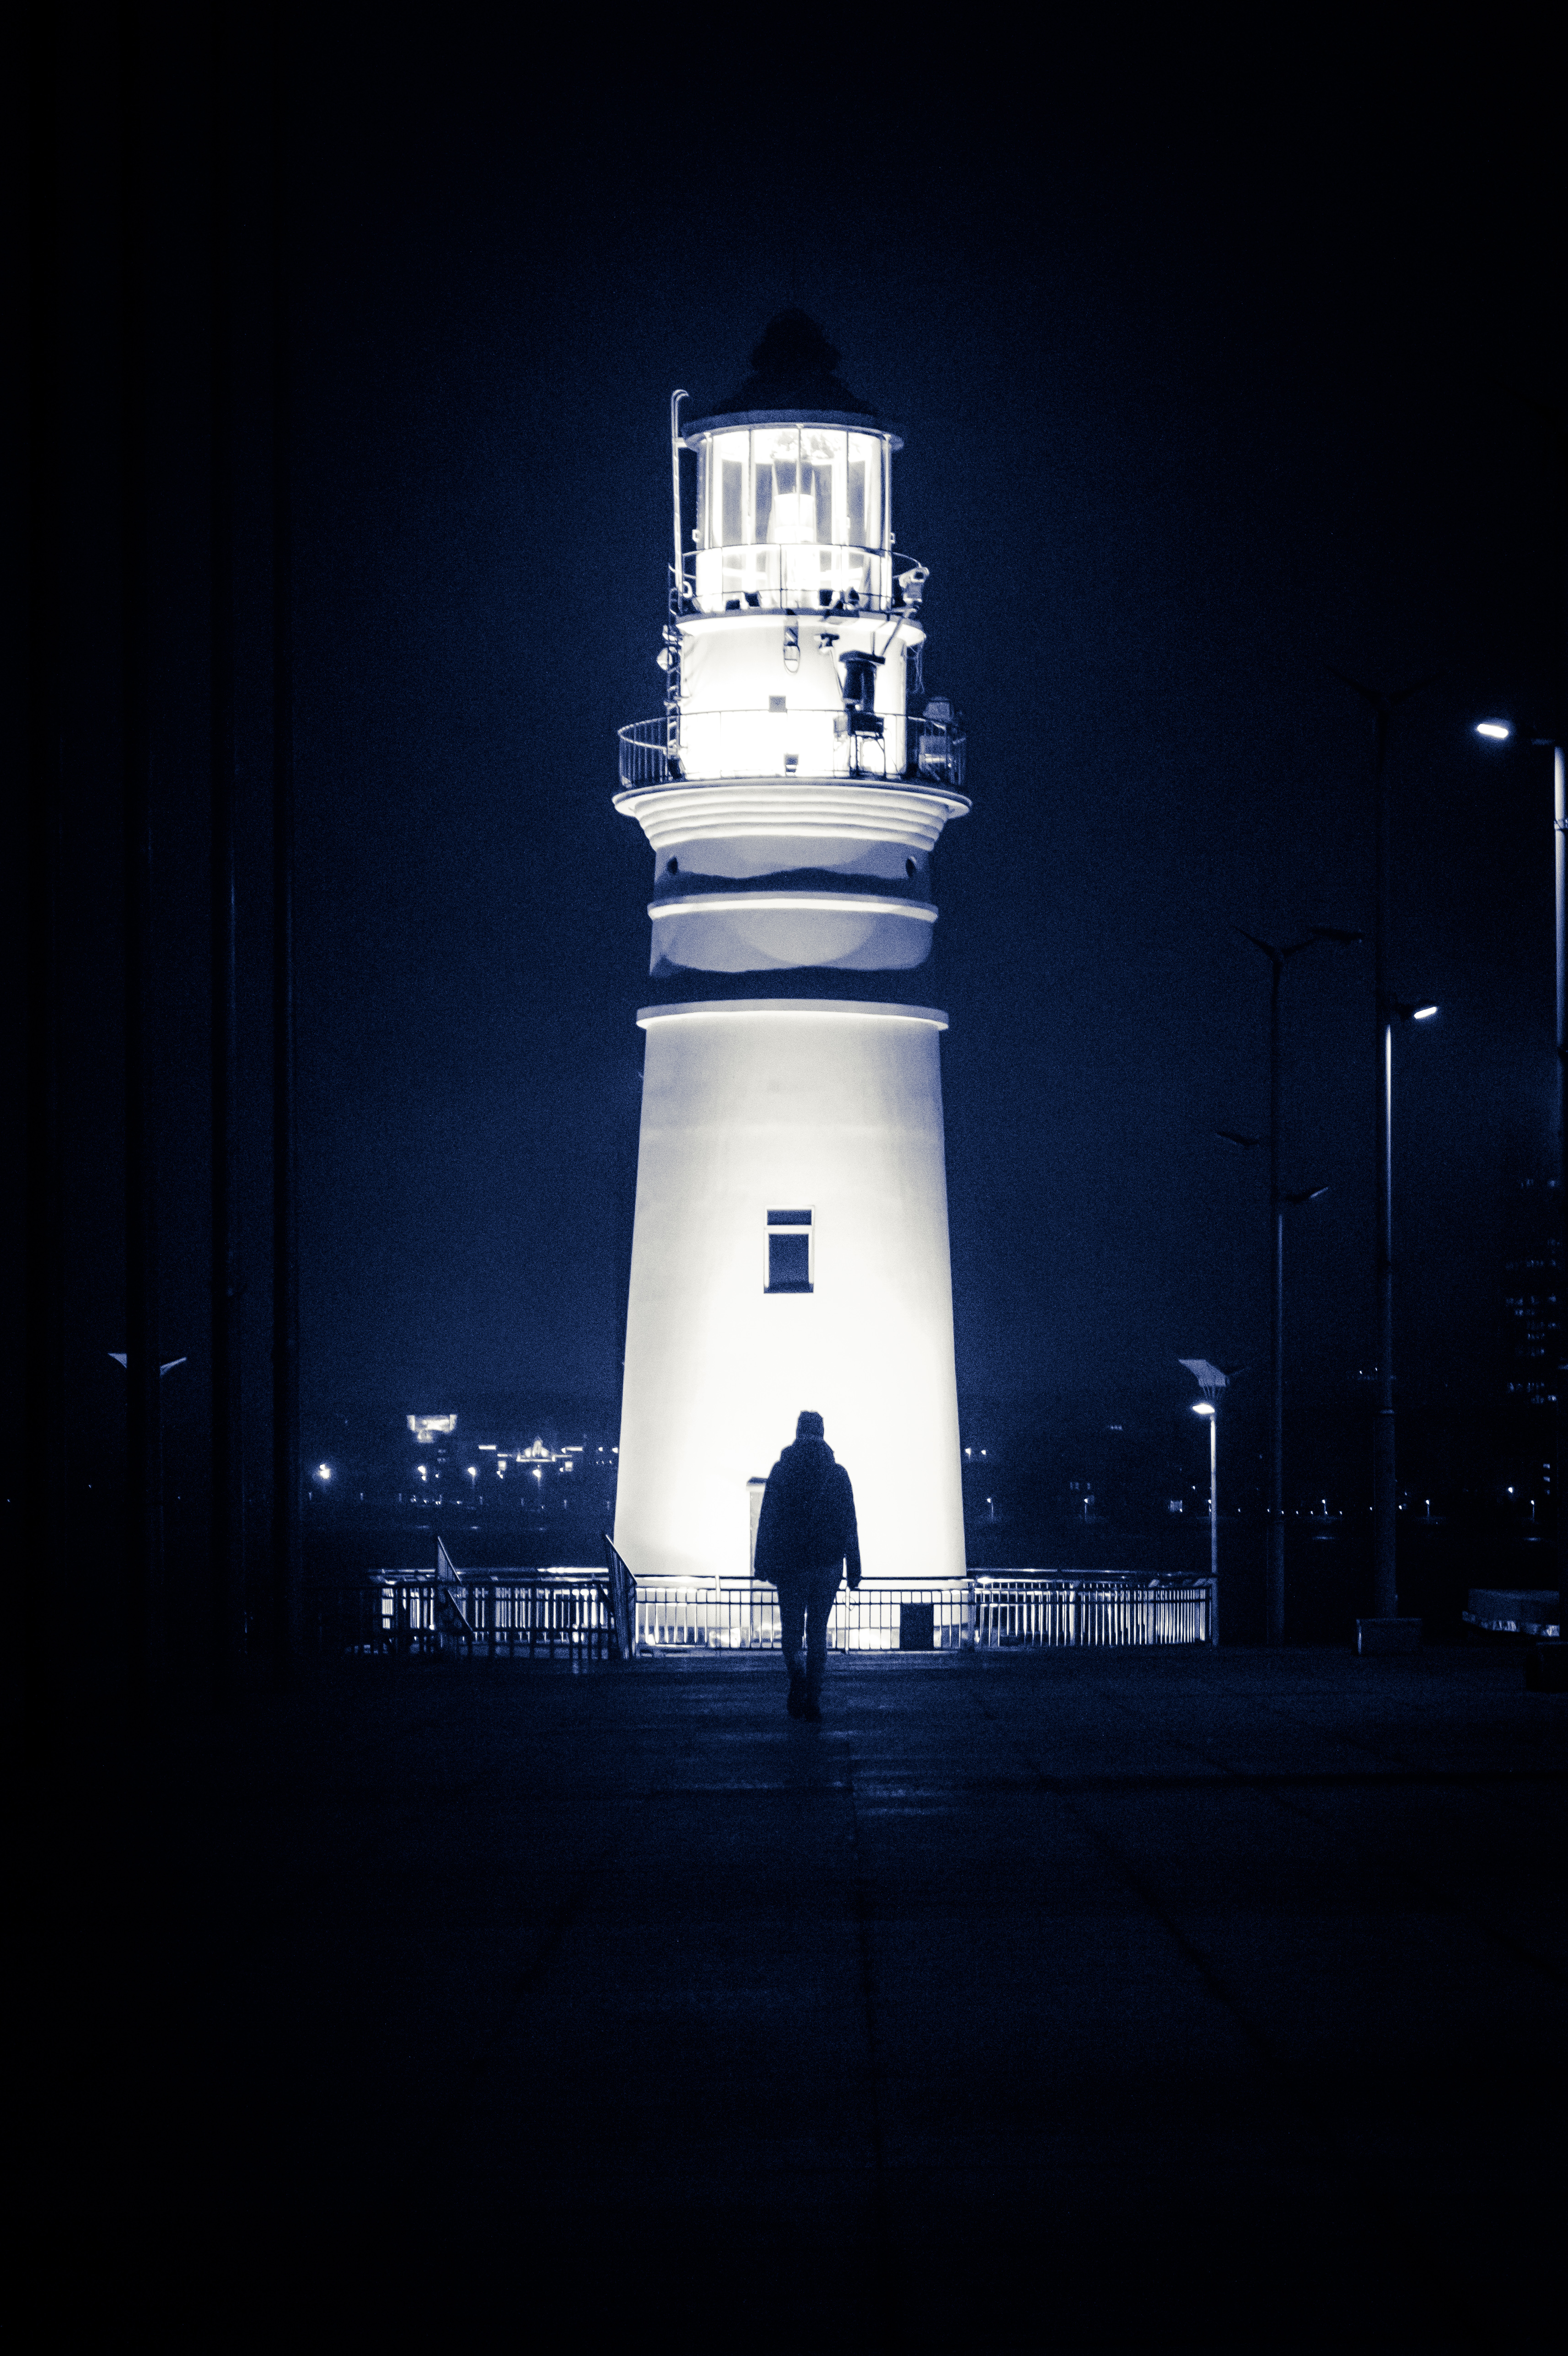
light, lighthouse, street, night, photography, dslr, reflection, tower, human, darkness, harbour, street light, moth, lighting, art, sony, fine, china, streetscene, alpha, shape, sonystreetphotographer, qingdao, 58, element, atmosphere of earth